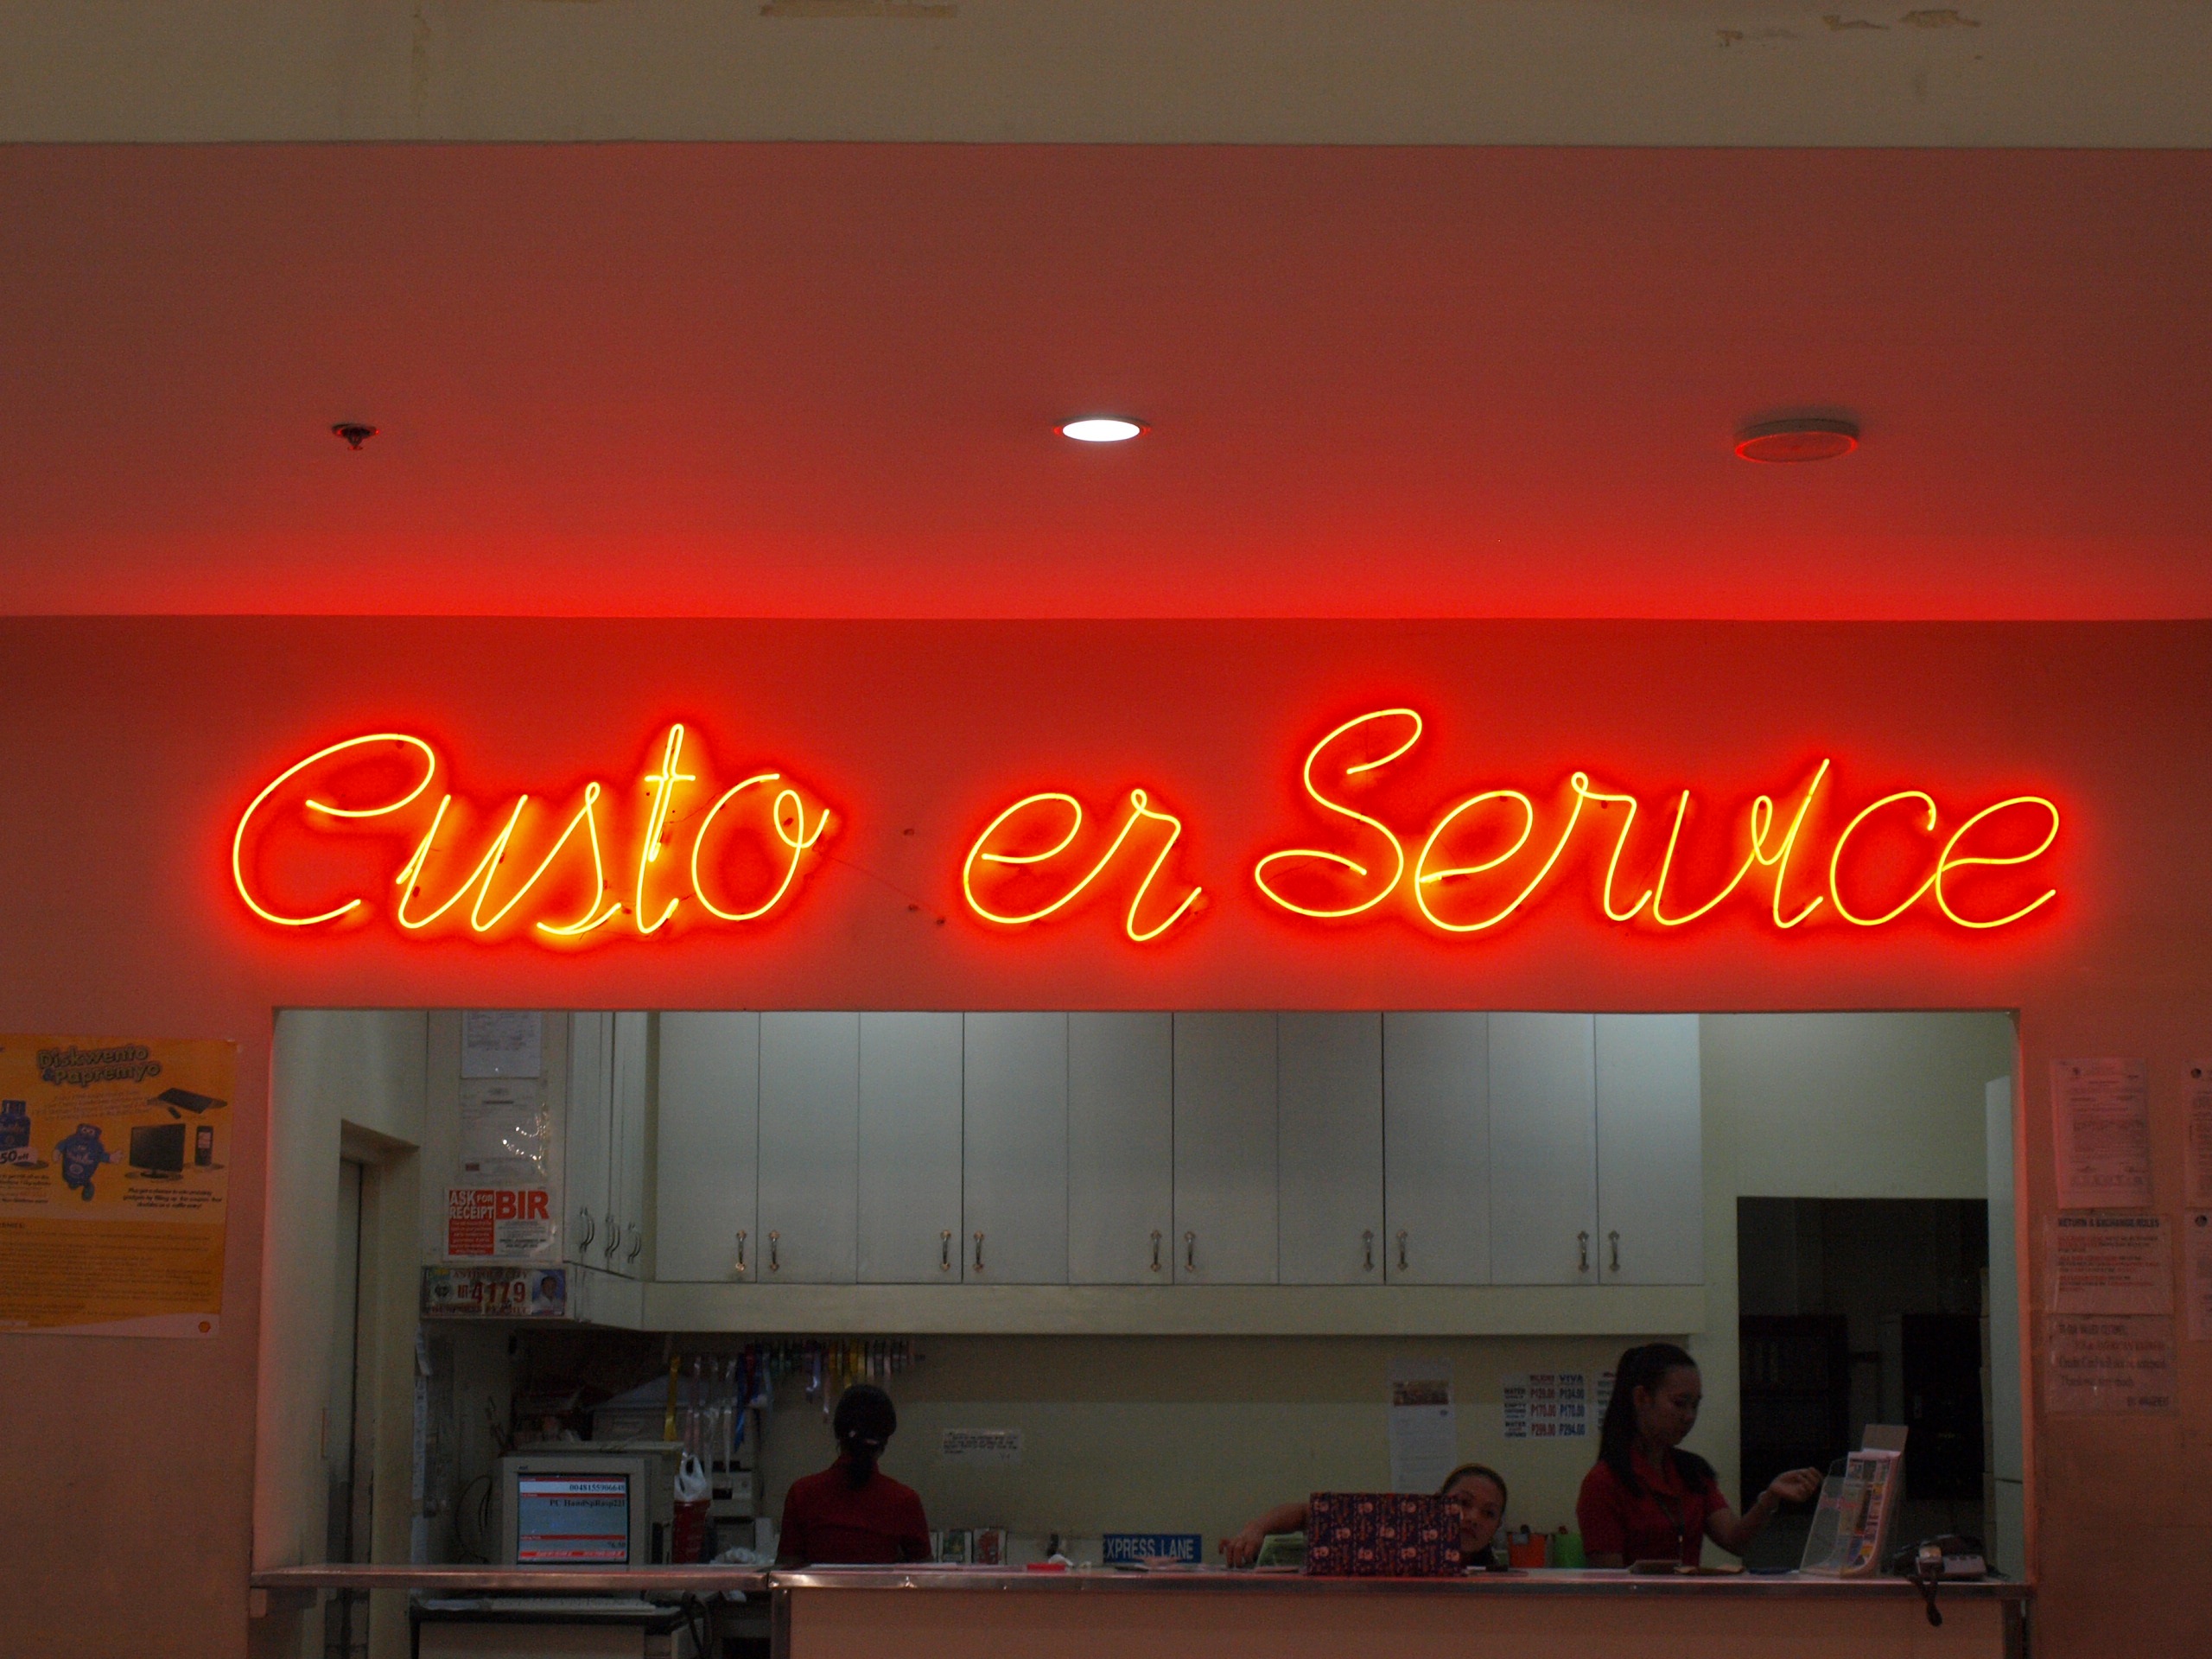
glowing, restaurant, advertising, sign, store, red, business, signage, fast food, neon, interior design, neon sign, brand, notice, shape, window covering, display device, electronic signage